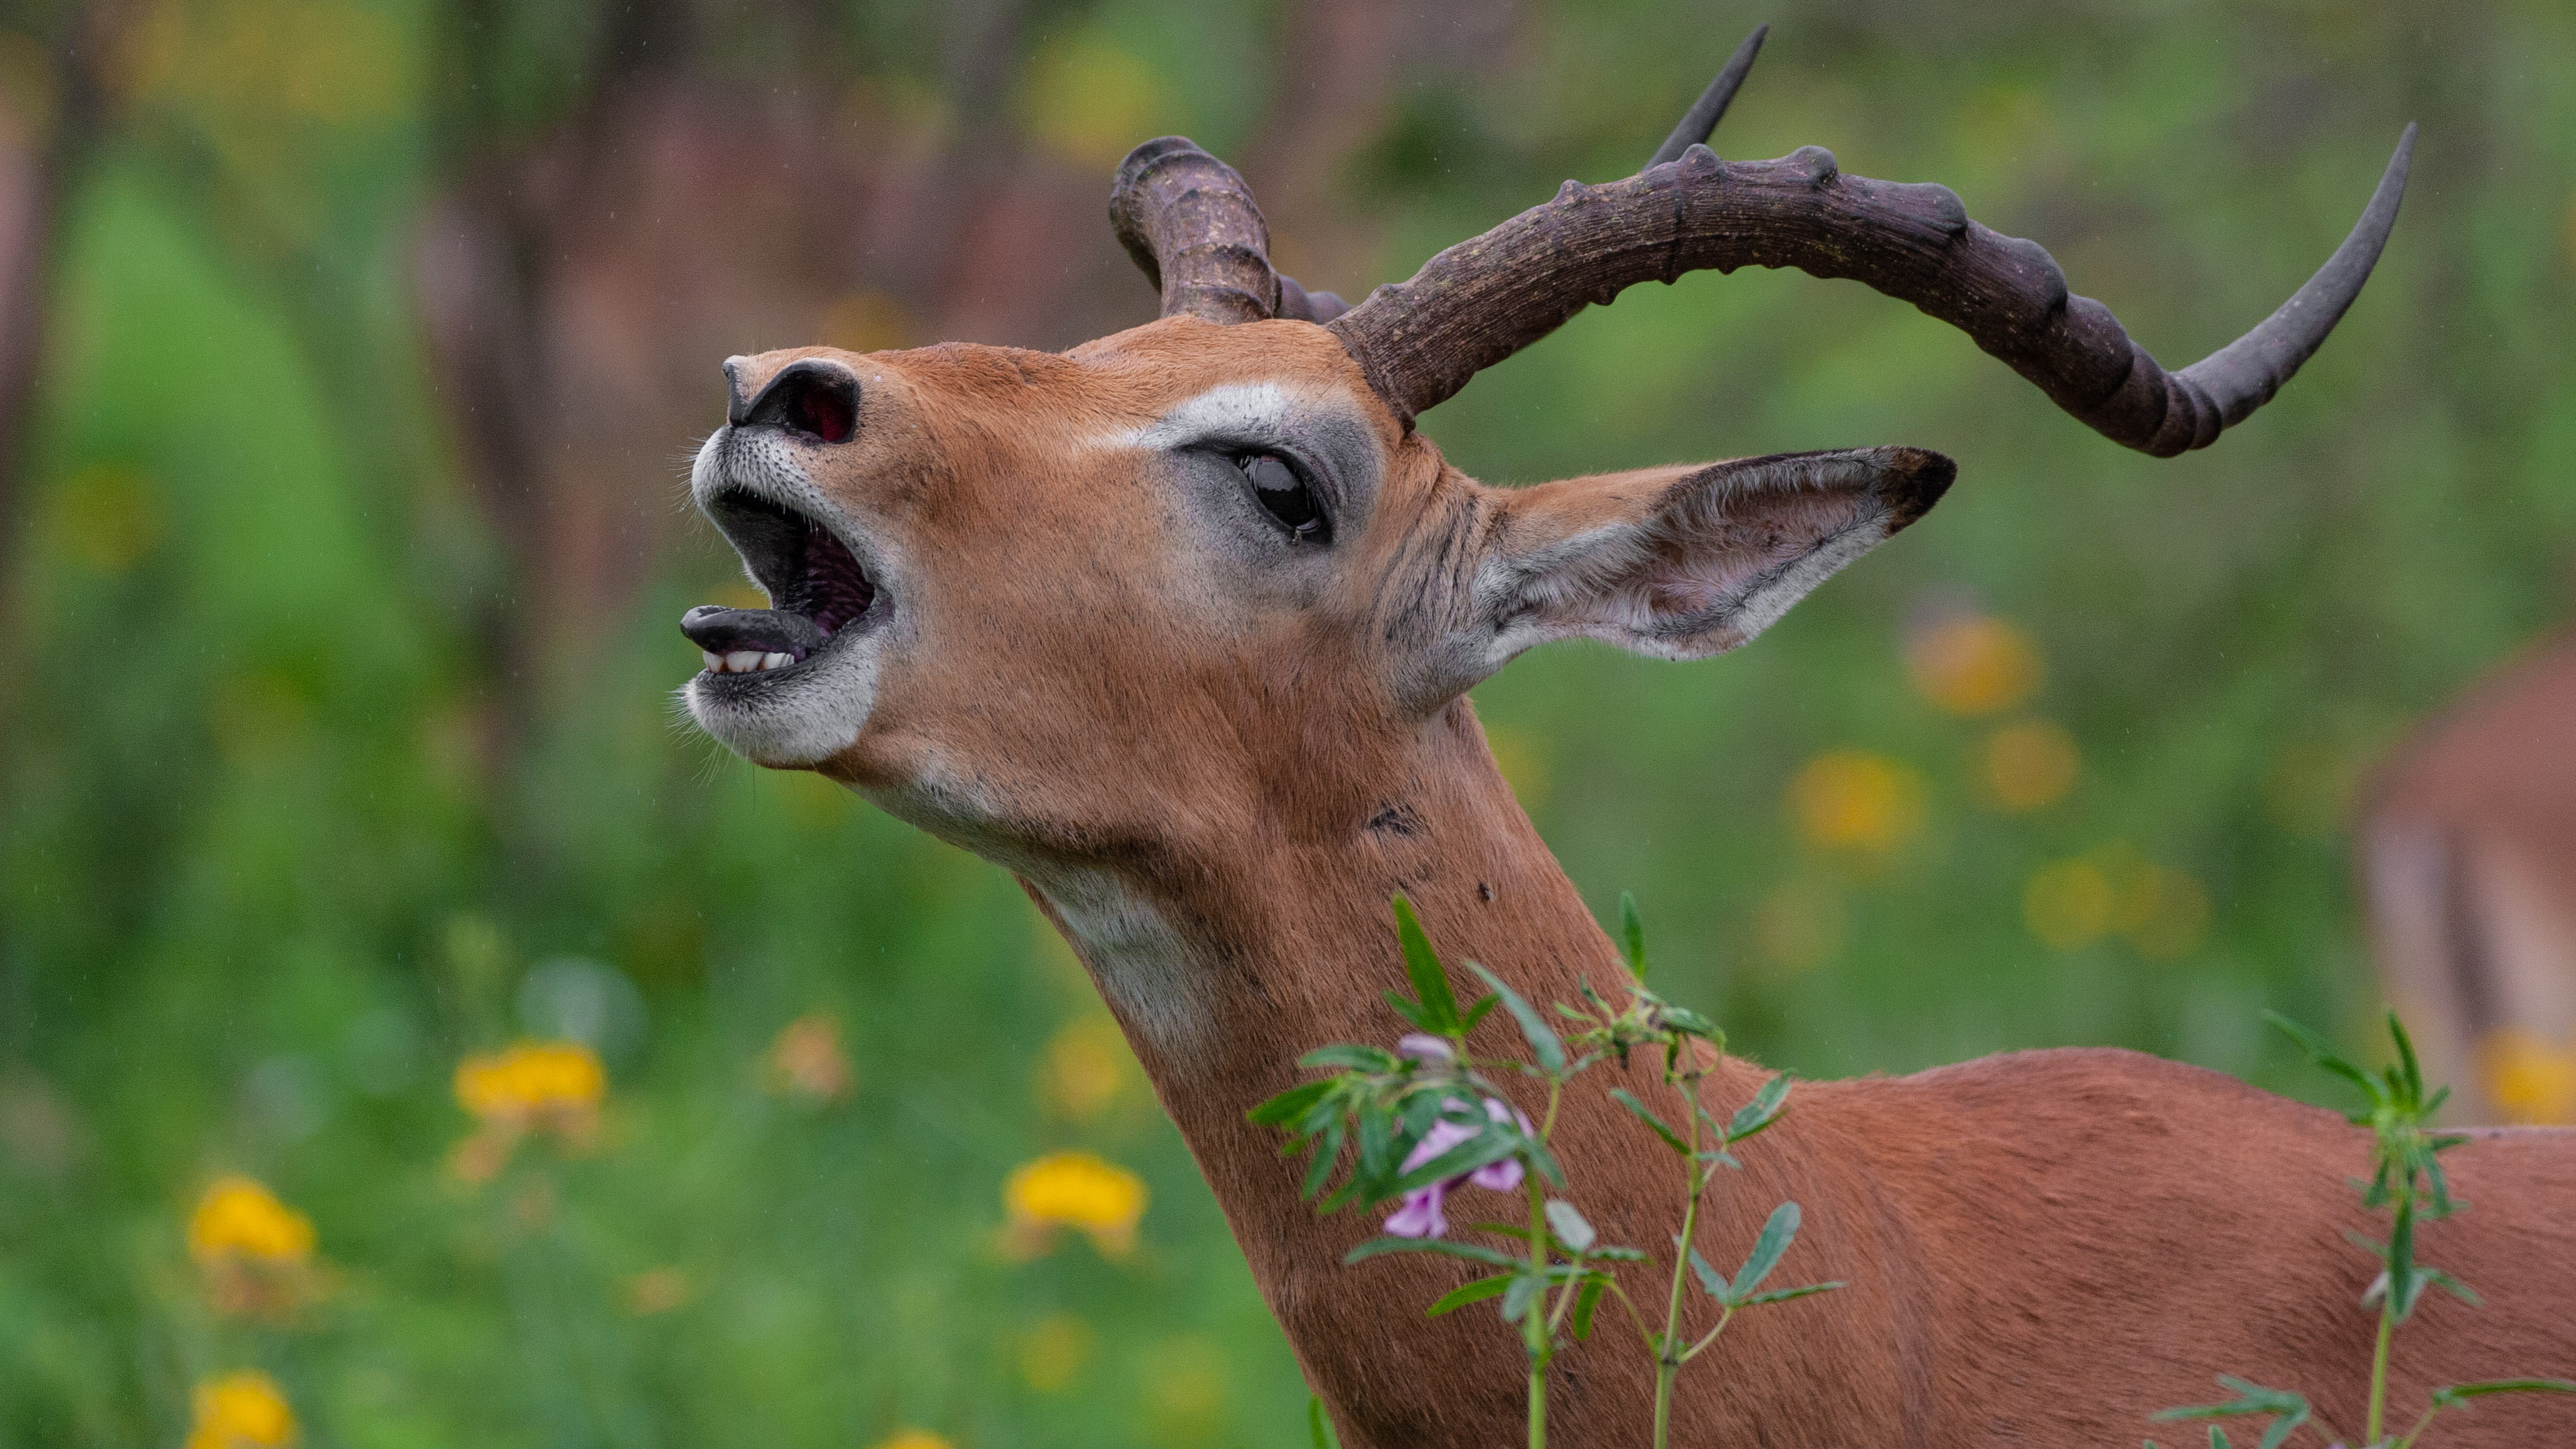
kruger national park, south africa, impala, ram, green, barking, calling, nature, wildlife, wildlife photography, flowers, yellow, horns, mammal, vertebrate, horn, terrestrial animal, antelope, snout, antler, adaptation, cow goat family, chamois, organism, deer, fawn, plant, national park, pronghorn